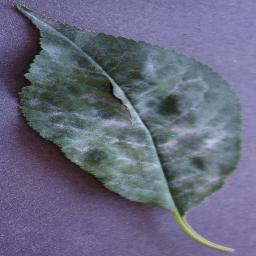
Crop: cherry
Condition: (including_sour)_powdery_mildew